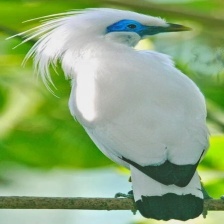
Species: BALI STARLING
Scientific name: LEUCOPSAR ROTHSCHILDI